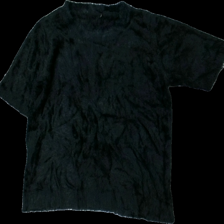
View: front
Type: T-shirt
Category: Ladies
Brand: Ellos
Colors: Black
Material: 100% nylone
Cut: Regular
Size: 52
Season: All
Damage location: bottom left
Damage 2 location: bottom right
Damage 3 location: middle center
Price range: 50-100
Recommended usage: Reuse
Description: svart stickad t-shirt